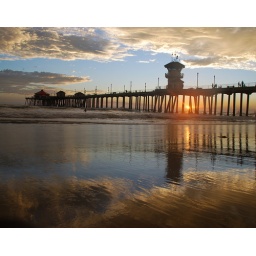
pier with clouds and reflection in the sand